Culture of England

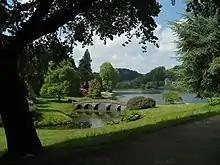
The English landscape garden at Stourhead, described as a 'living work of art' when first opened in the 1750s

Many ancient standing stone monuments were erected during the prehistoric period; amongst the best known are Stonehenge, Avebury, Devil's Arrows, Rudston Monolith and Castlerigg. With the introduction of Ancient Roman architecture there was a development of basilicas, baths, amphitheaters, triumphal arches, villas, Roman temples, Roman roads, Roman forts, stockades and aqueducts. It was the Romans who founded the first cities and towns such as London, Bath, York, Chester and St Albans. Perhaps the best-known example is Hadrian's Wall stretching right across northern England. Another well-preserved example is the Roman Baths at Bath, Somerset.